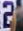
Number: 2